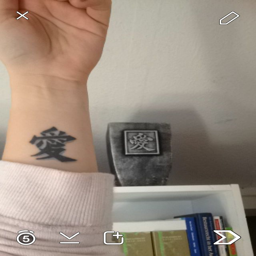
my own tattoo , the chinese sign of love - with matching vase !